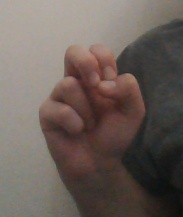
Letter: gaaf